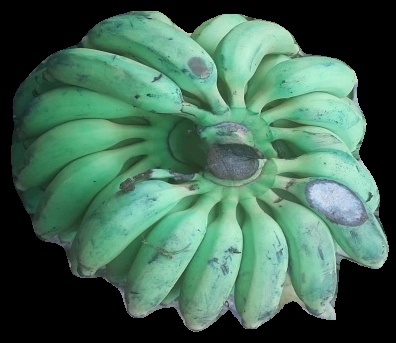
Variety: elakki-bale
Grade: grade2